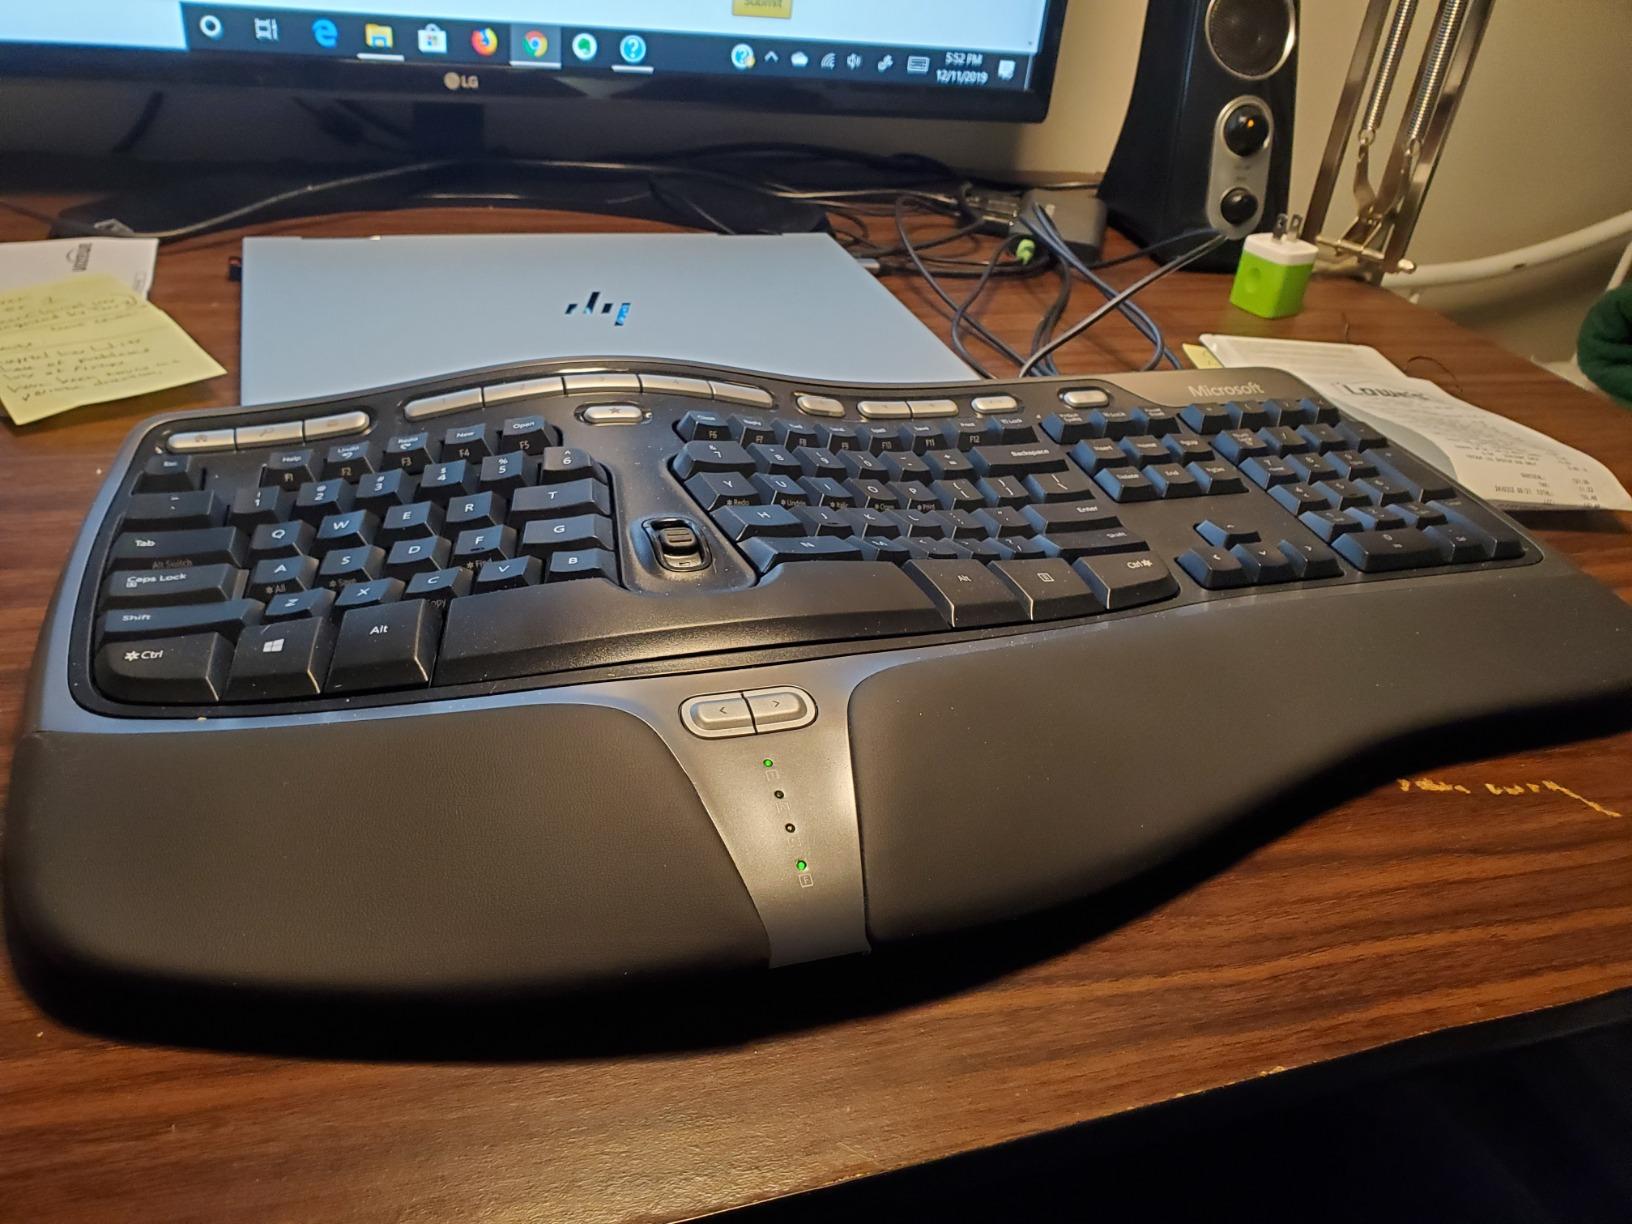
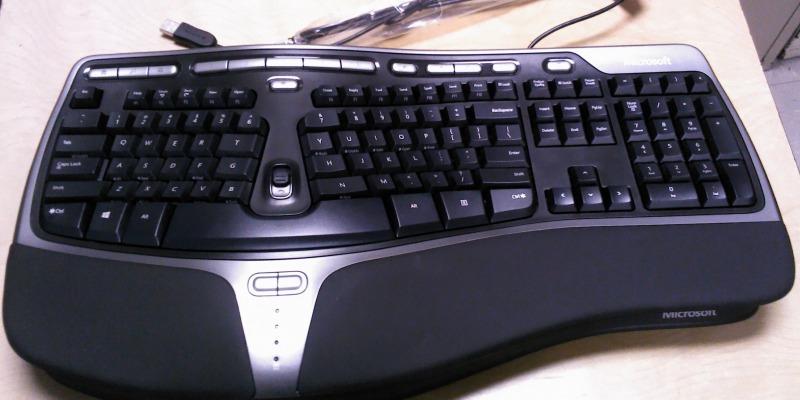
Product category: keyboard
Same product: yes